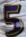
Number: 5